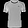
Label: T - shirt / top